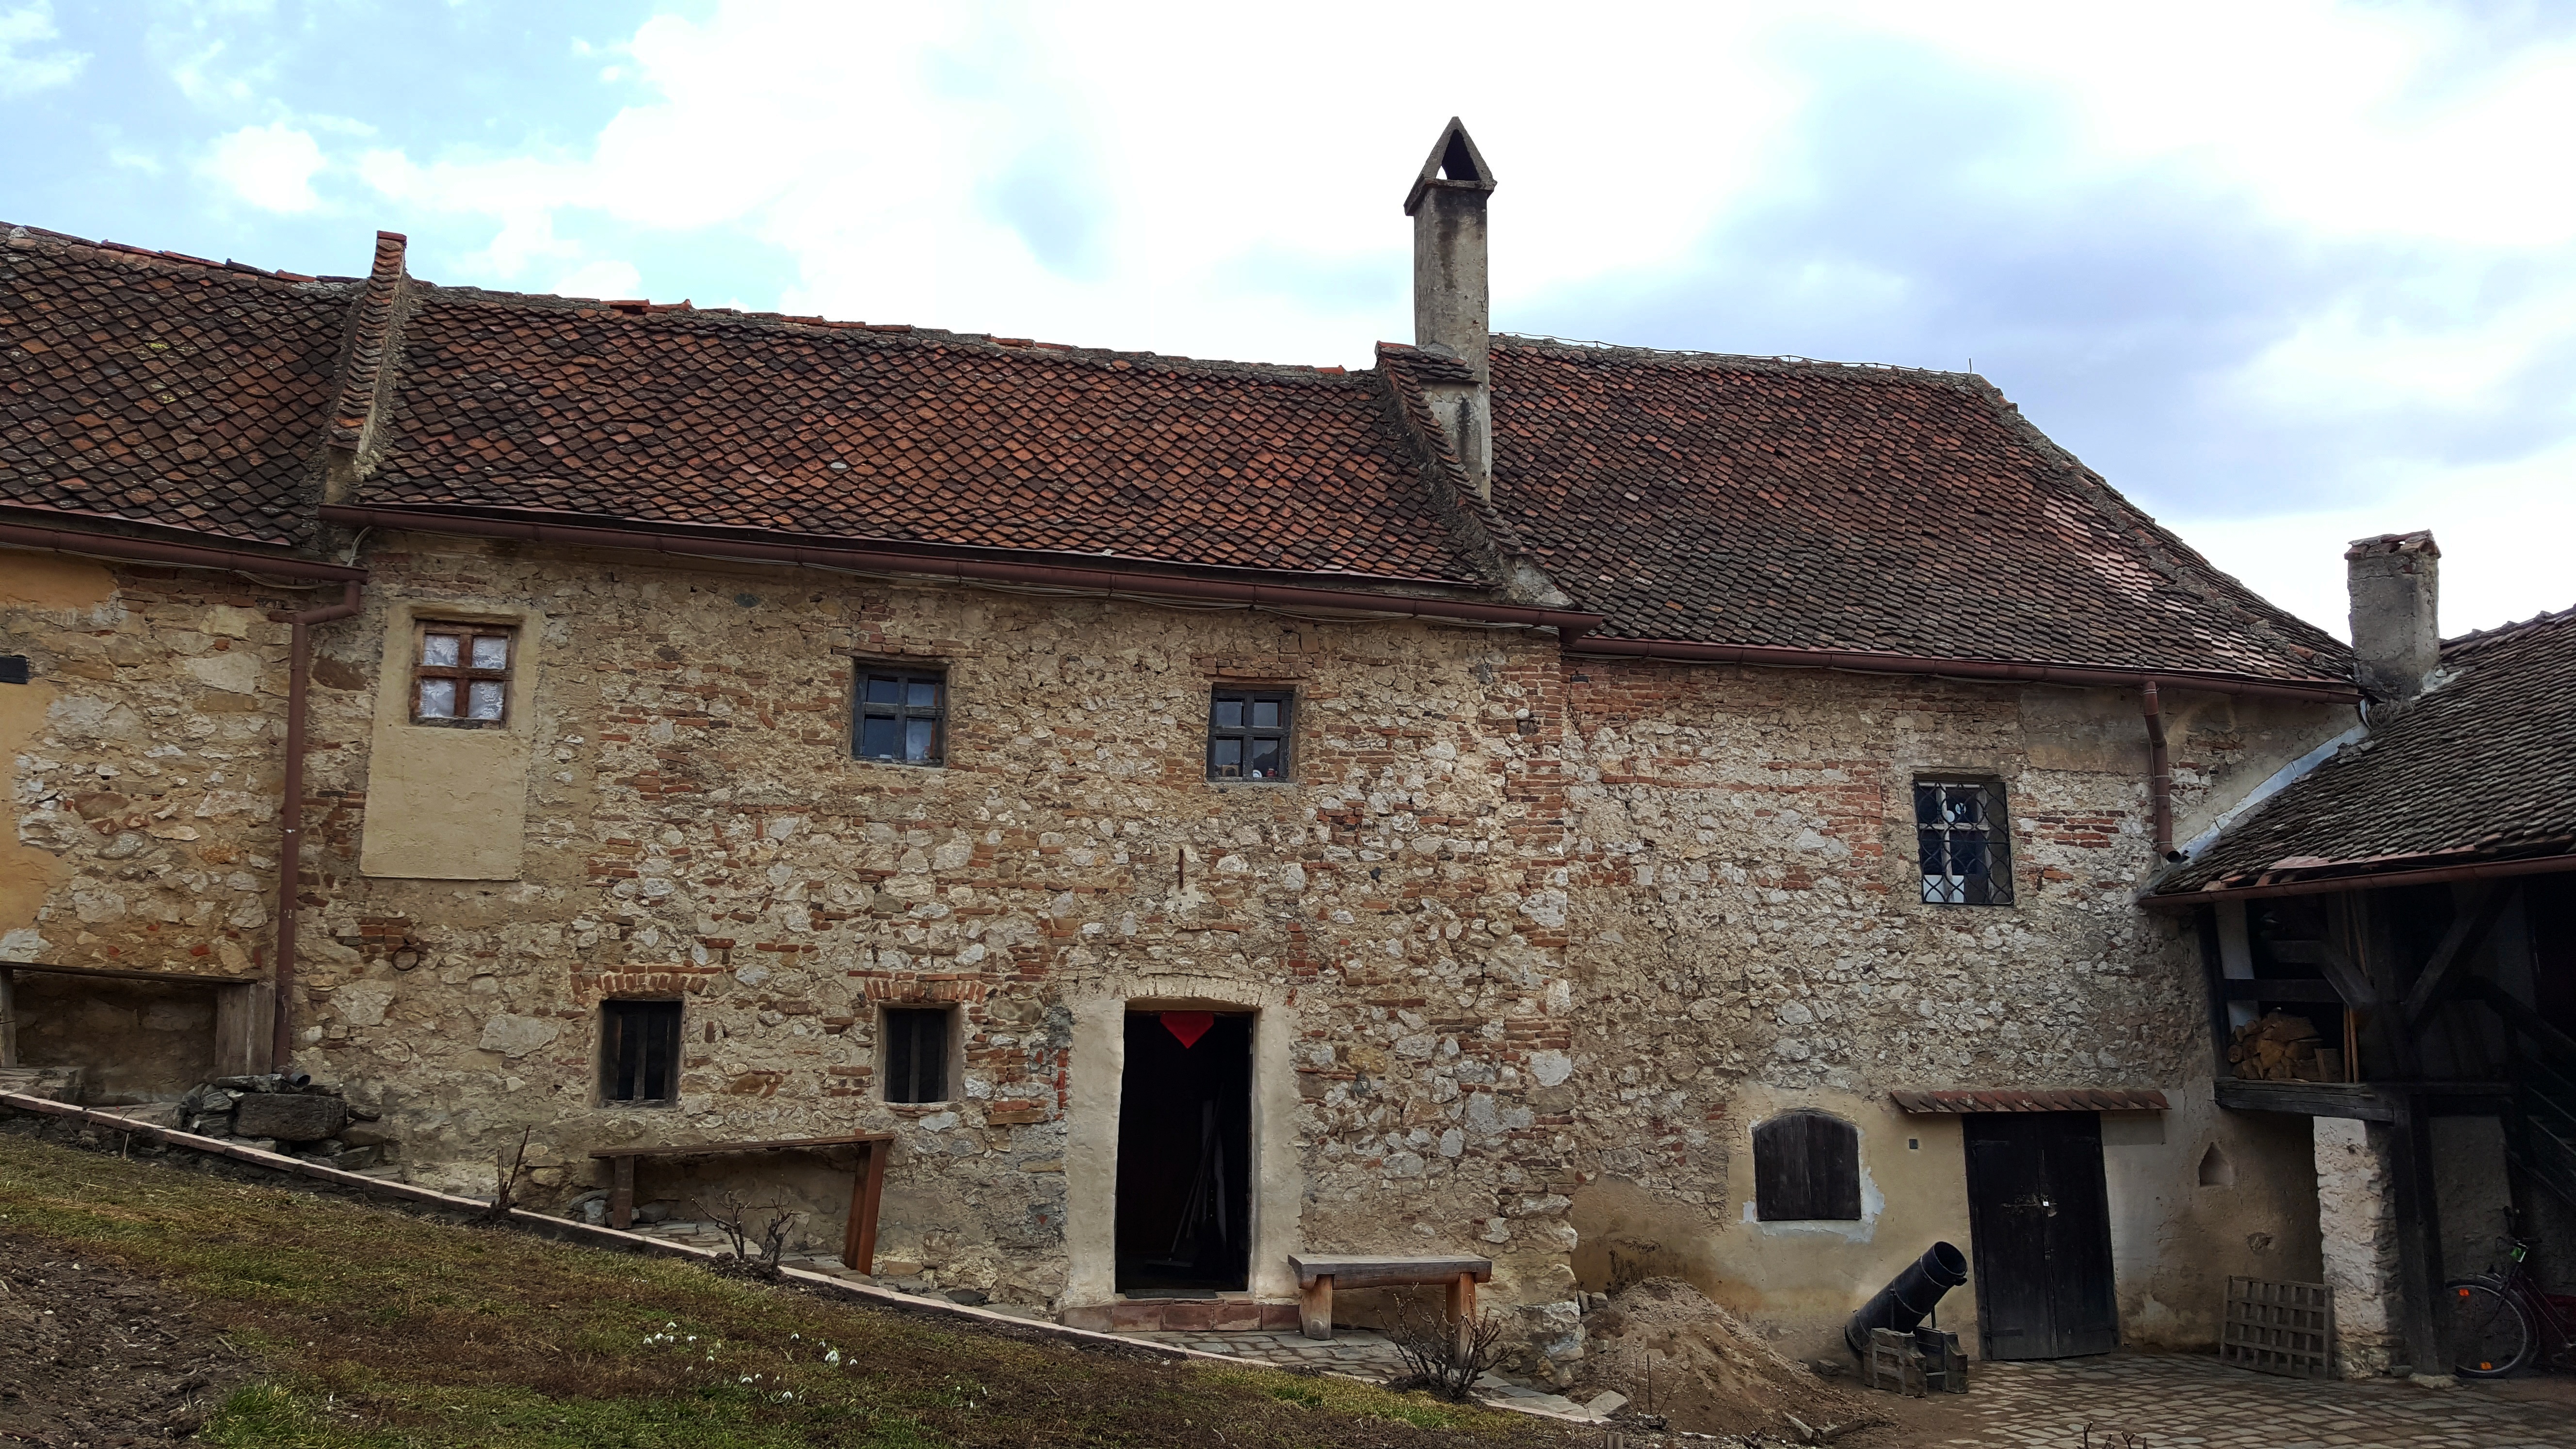
architecture, vintage, antique, house, town, building, old, city, stone, village, cottage, castle, property, chapel, historic, tourism, goal, medieval architecture, old town, medieval, fortress, fantastic, farmhouse, monastery, history, estate, romans, middle ages, thatching, transylvania, rural area, from the past, epoch, the gauls, medieval home